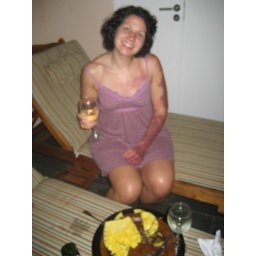
And destroying a fruit plate that arrived in a pineapple